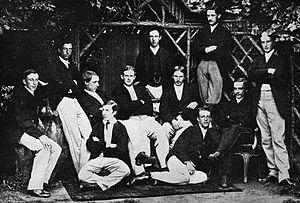
Edgar Lubbock, LLB, né le 22 février 1847 à St. James's et mort le 9 septembre 1907 à Knightsbridge, est un footballeur et joueur de cricket anglais. Il remporte la coupe d'Angleterre de football en 1872 avec le Wanderers Football Club.